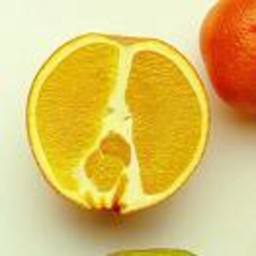
Label: peels